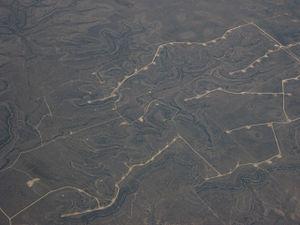
L’énergie éolienne aux États-Unis est en pleine progression. La production d'électricité grâce au vent connaît une croissance rapide dans le contexte de hausse des prix du pétrole et de réchauffement climatique, qui a poussé le gouvernement fédéral et de nombreux États à accorder des subventions à l'éolien, sous forme de crédits d'impôt et de certificats verts associés à des « normes de portefeuille d'énergie renouvelable ».